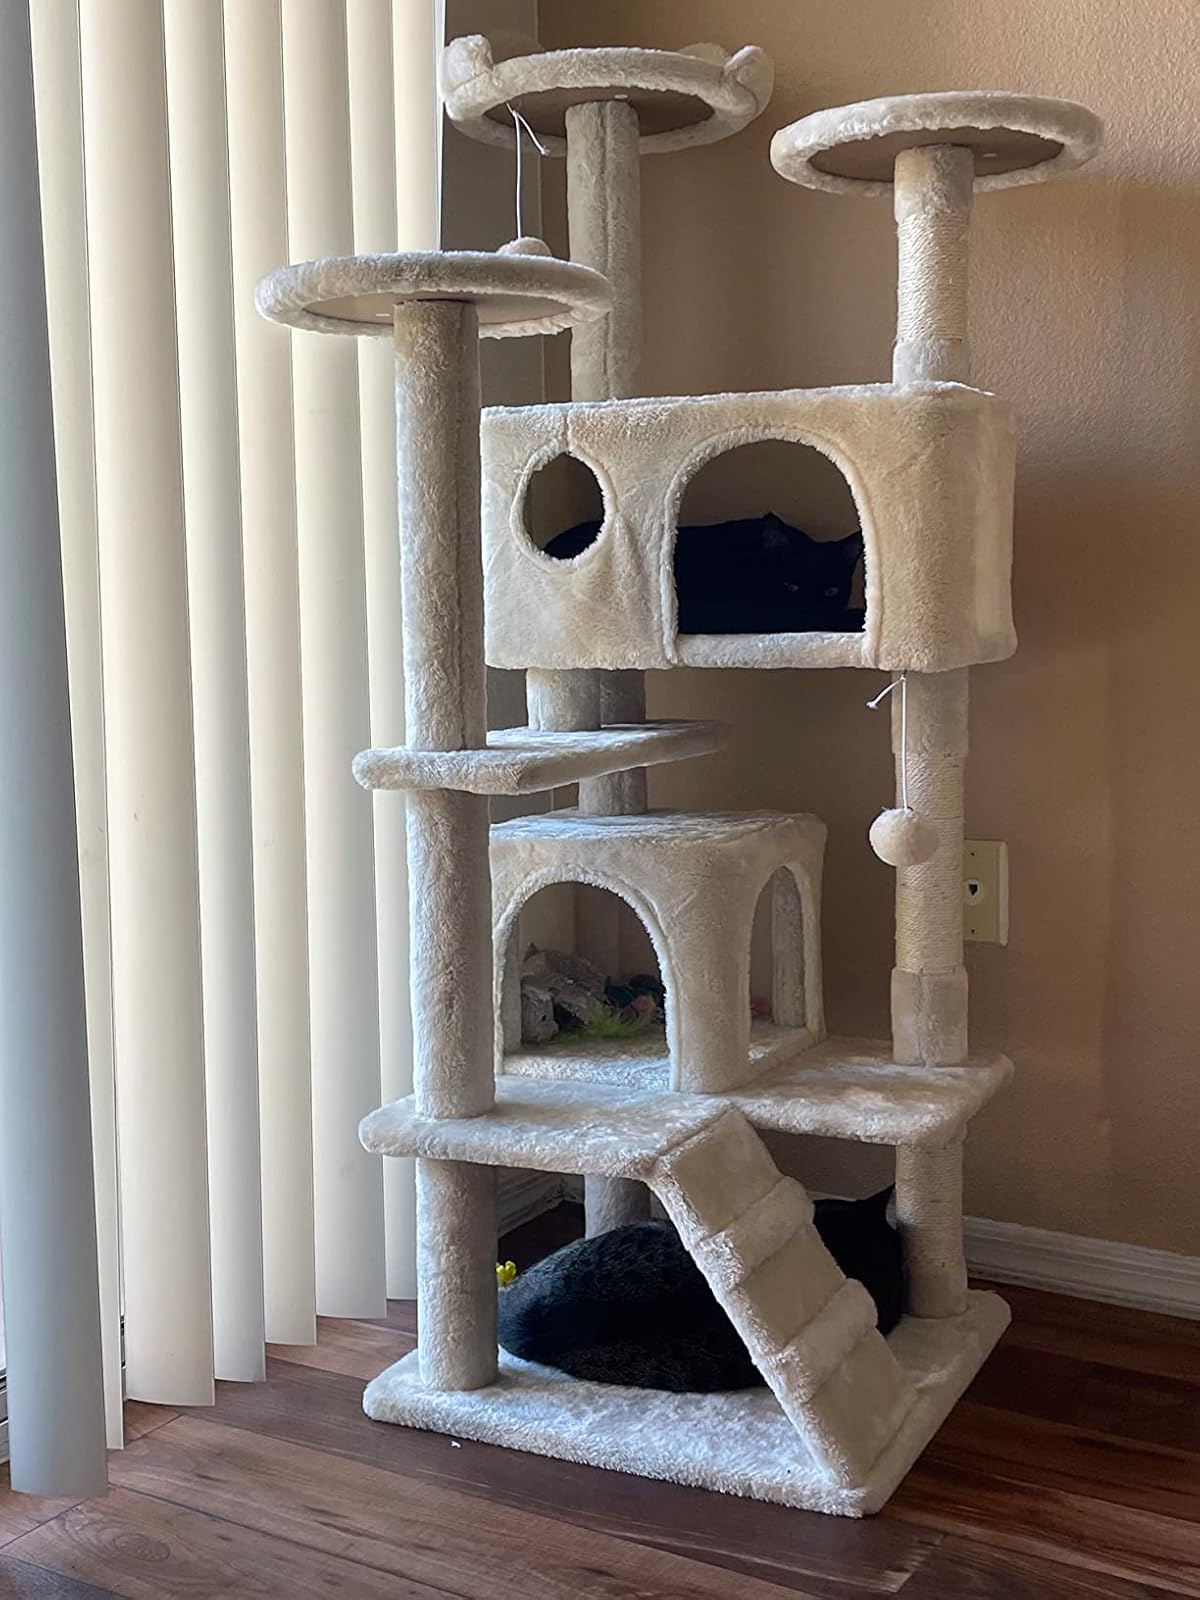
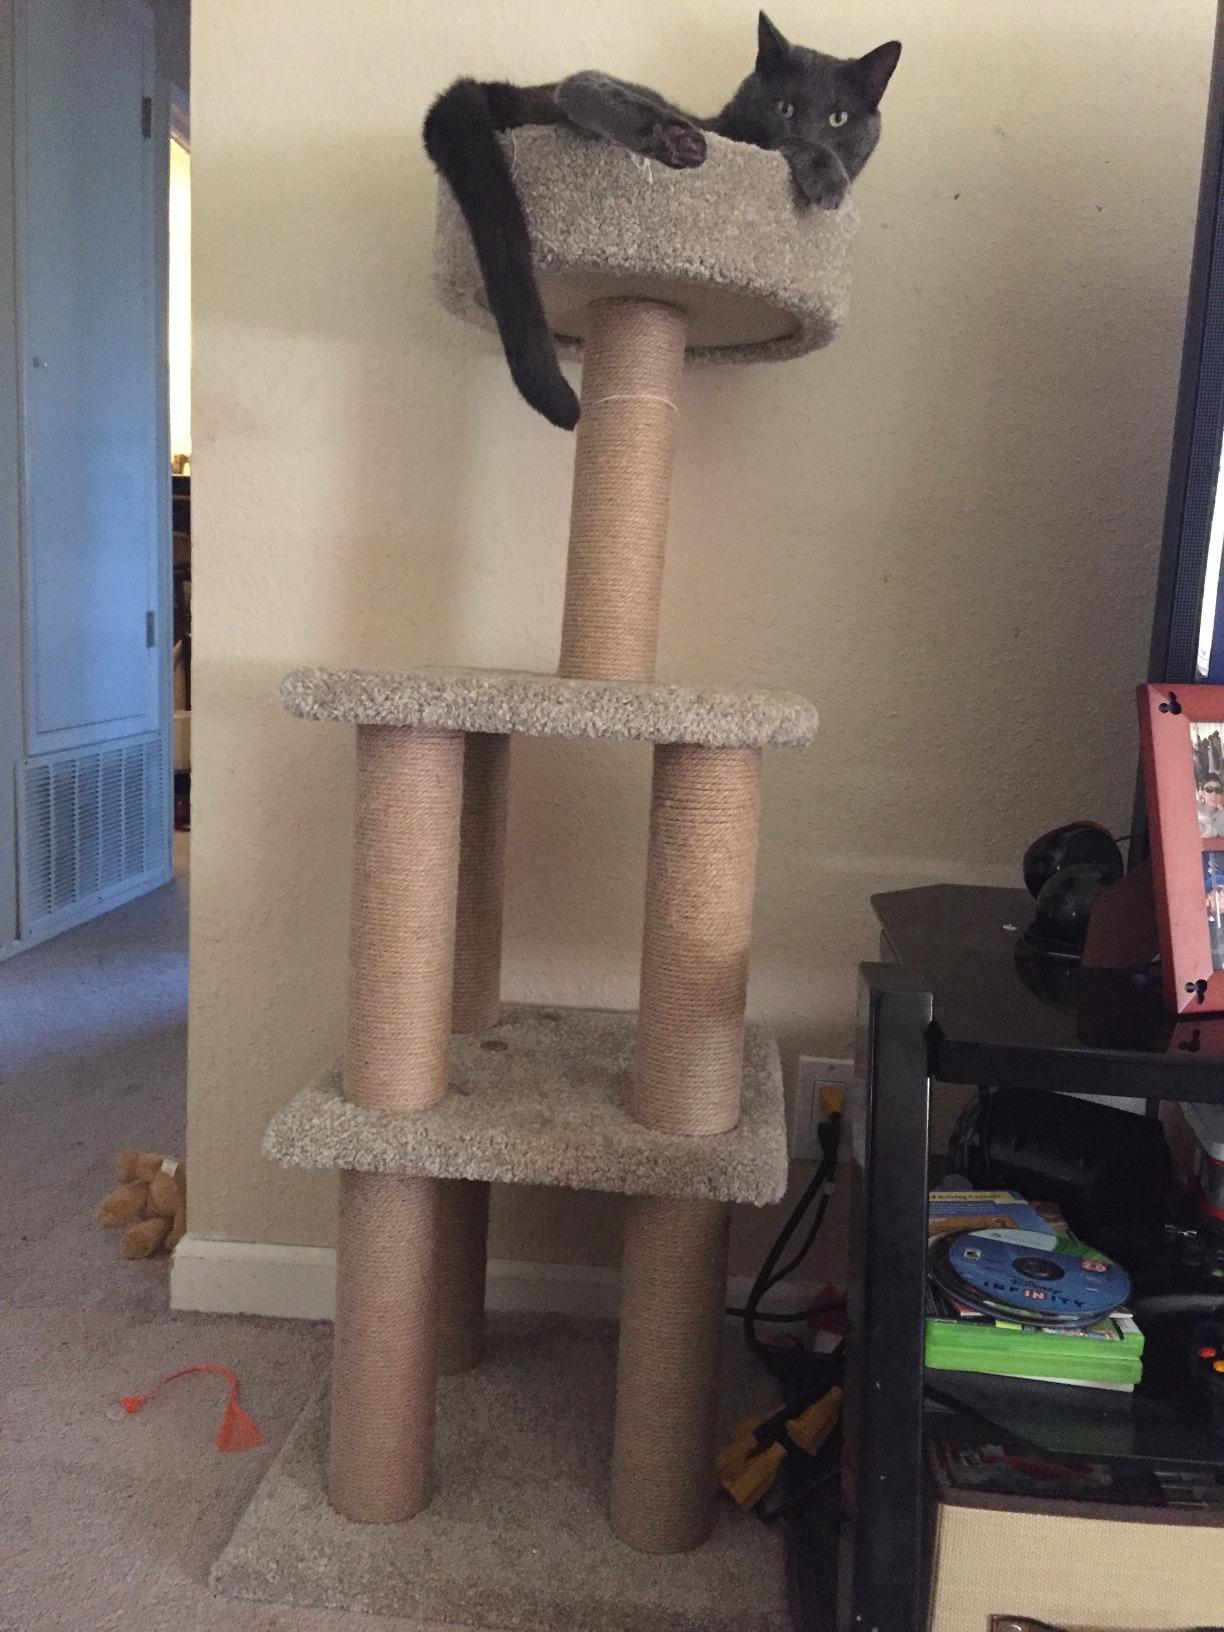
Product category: items_cat tree
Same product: no